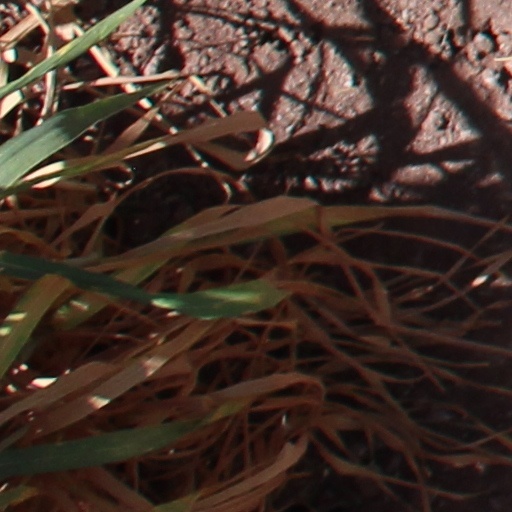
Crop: wheat